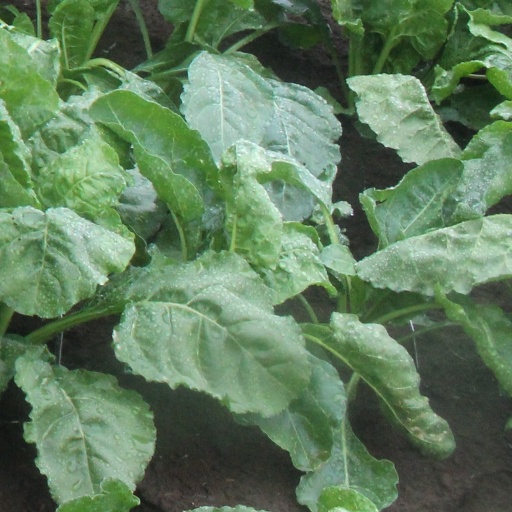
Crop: sugar beet